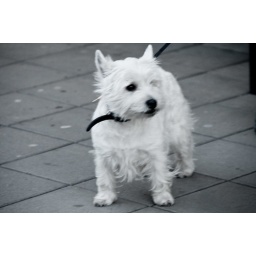
12.27 white scottish terrier in Oslo